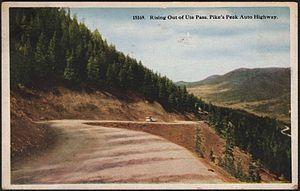
Le col Ute, en anglais Ute Pass, est un col situé à l'ouest de Colorado Springs dans l'État du Colorado, à une altitude de 2 793 m.